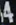
Number: 4